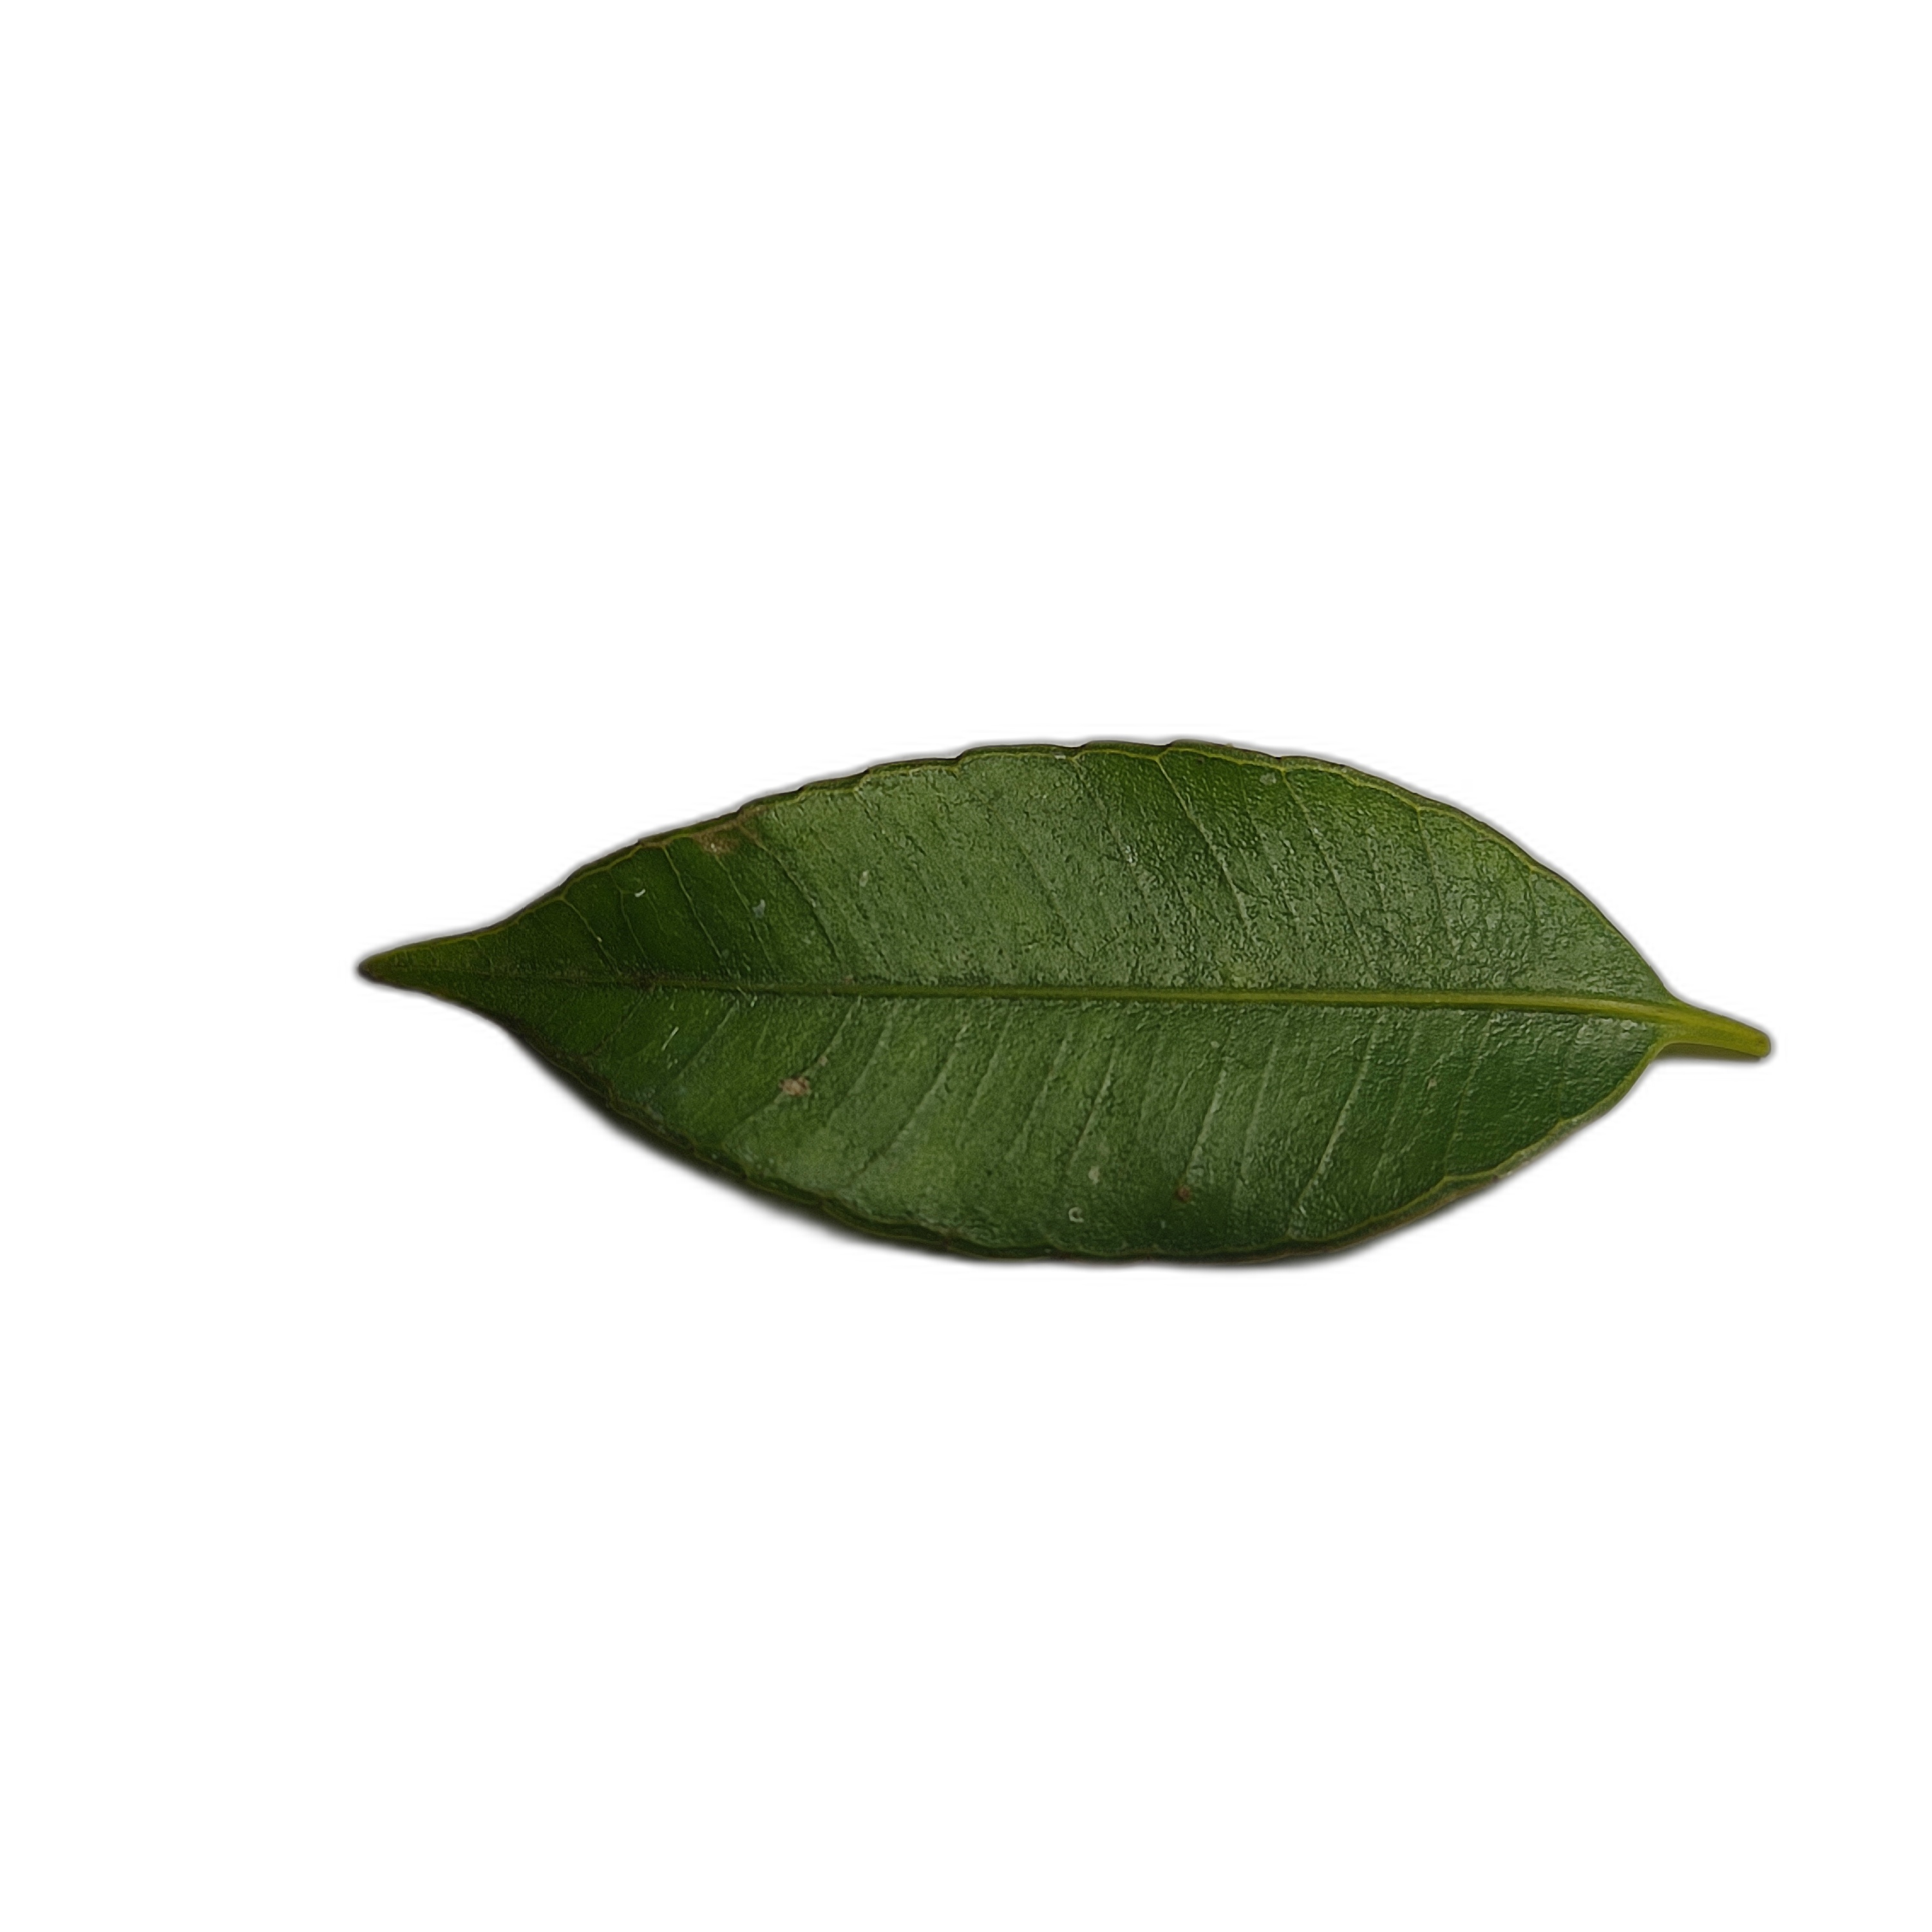
Label: healthy